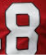
Number: 8